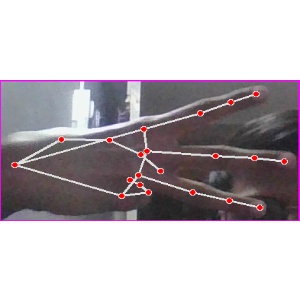
अक्षर: भ